Rene Farrell

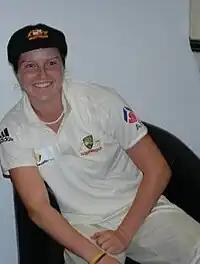
Farrell in July 2009

Farrell was recalled to the Australian team for the Rose Bowl series in New Zealand in February and the 2009 World Cup held in New South Wales and Canberra the following month. Farrell played in the first and third matches against New Zealand, taking 3/26 in the first match as the hosts scraped home by two wickets. She was expensive in the next match, taking 1/35 from five overs in a heavy defeat, ending the series with 20 runs at 20.00 and four wickets at 15.25 and an economy rate of 4.69.